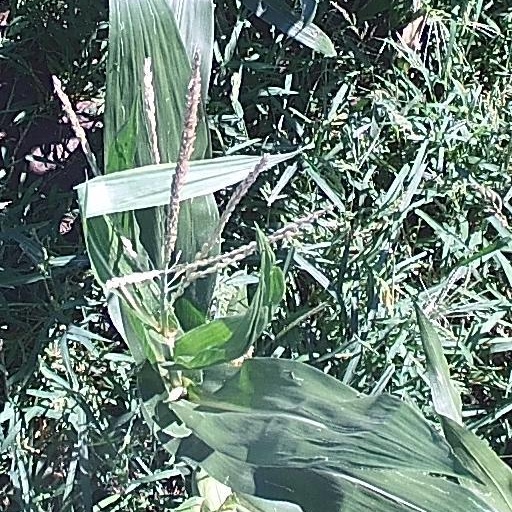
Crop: maize; corn